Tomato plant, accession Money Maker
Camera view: tilt-top (135 deg); turntable rotation: 30 degrees
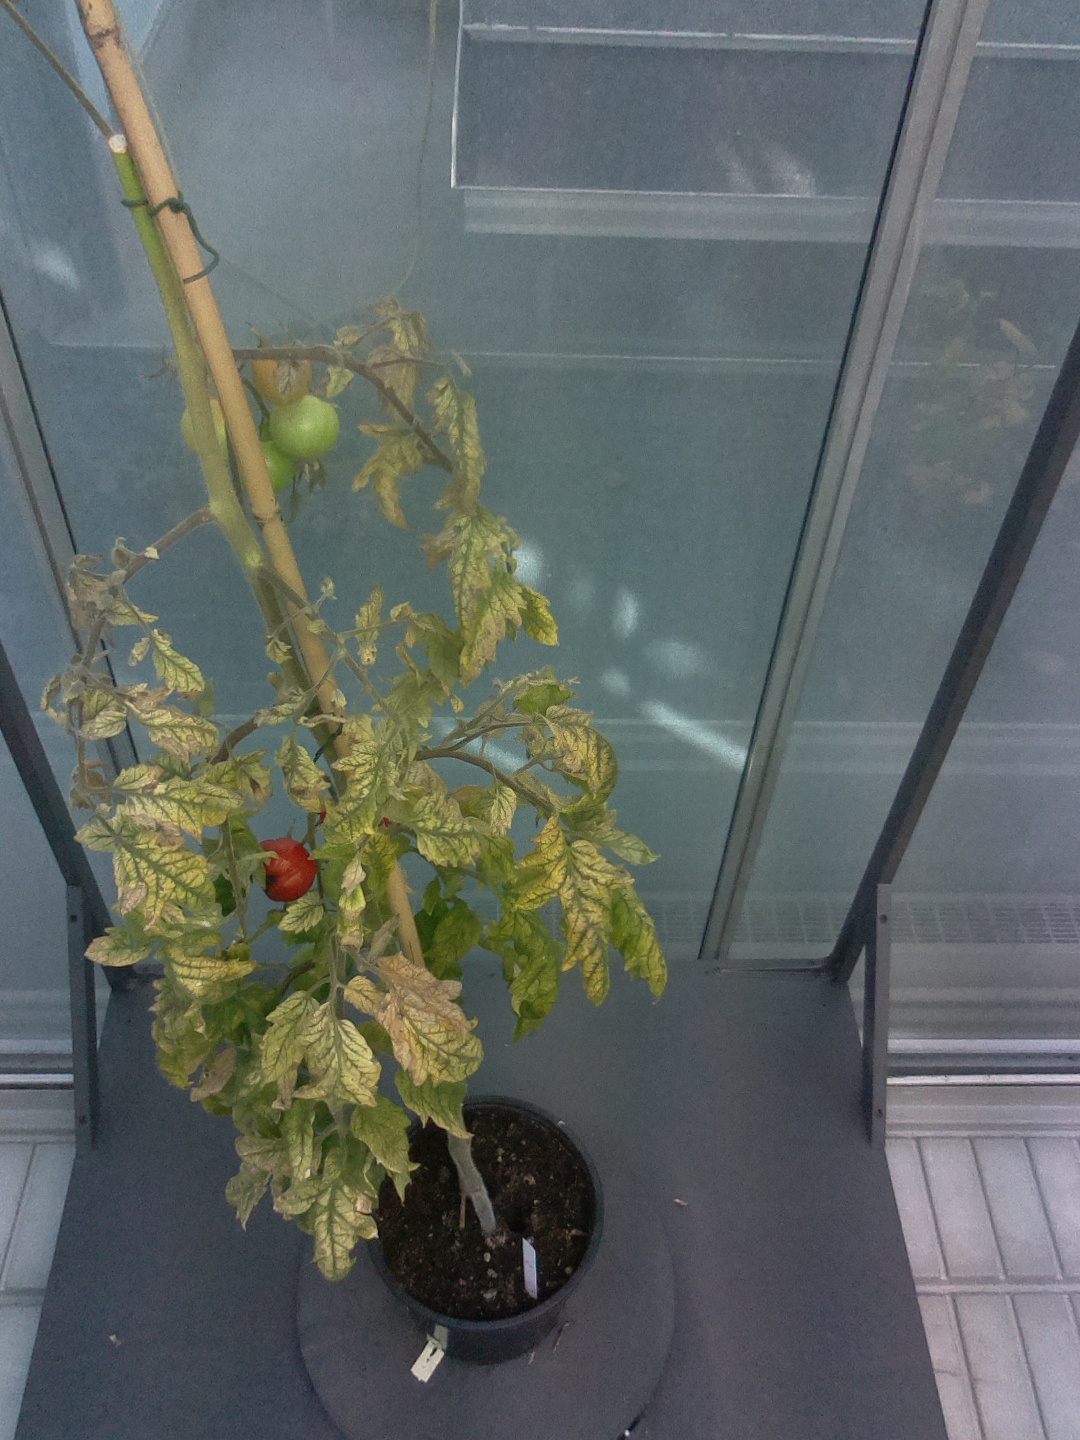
BBCH growth stage 83: 30%-40% of fruits show typical fully ripe color